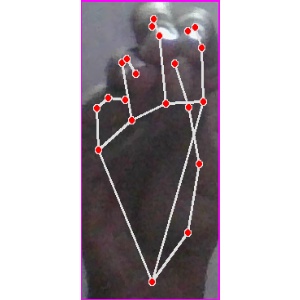
अक्षर: ङ